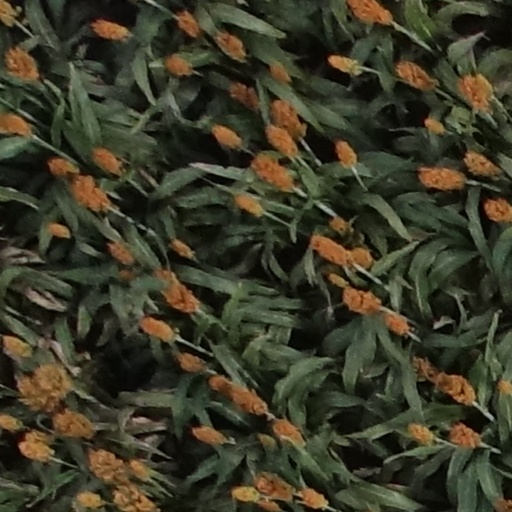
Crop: sorghum